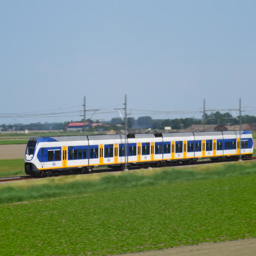
commuter train passing on a railroad track in the country side